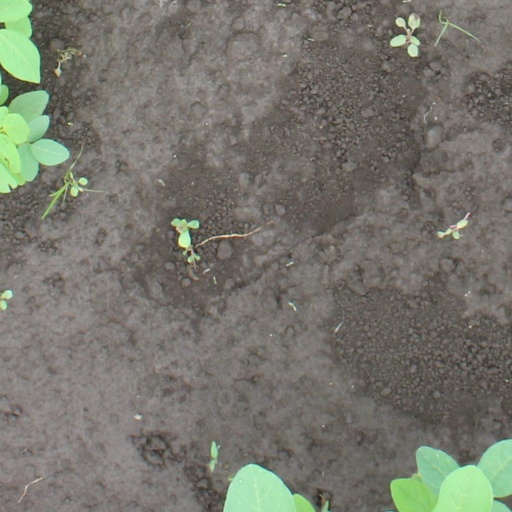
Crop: soybean